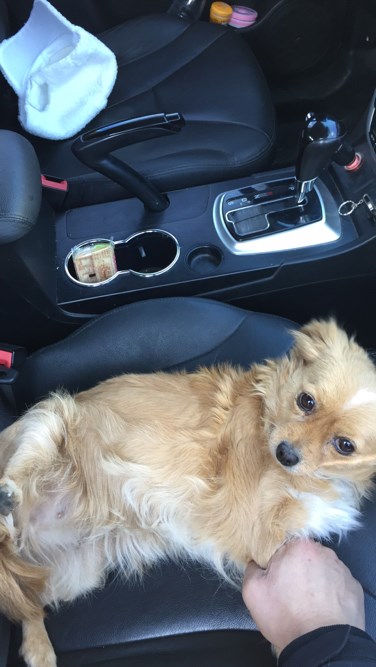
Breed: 3336-n000121-chinese_rural_dog